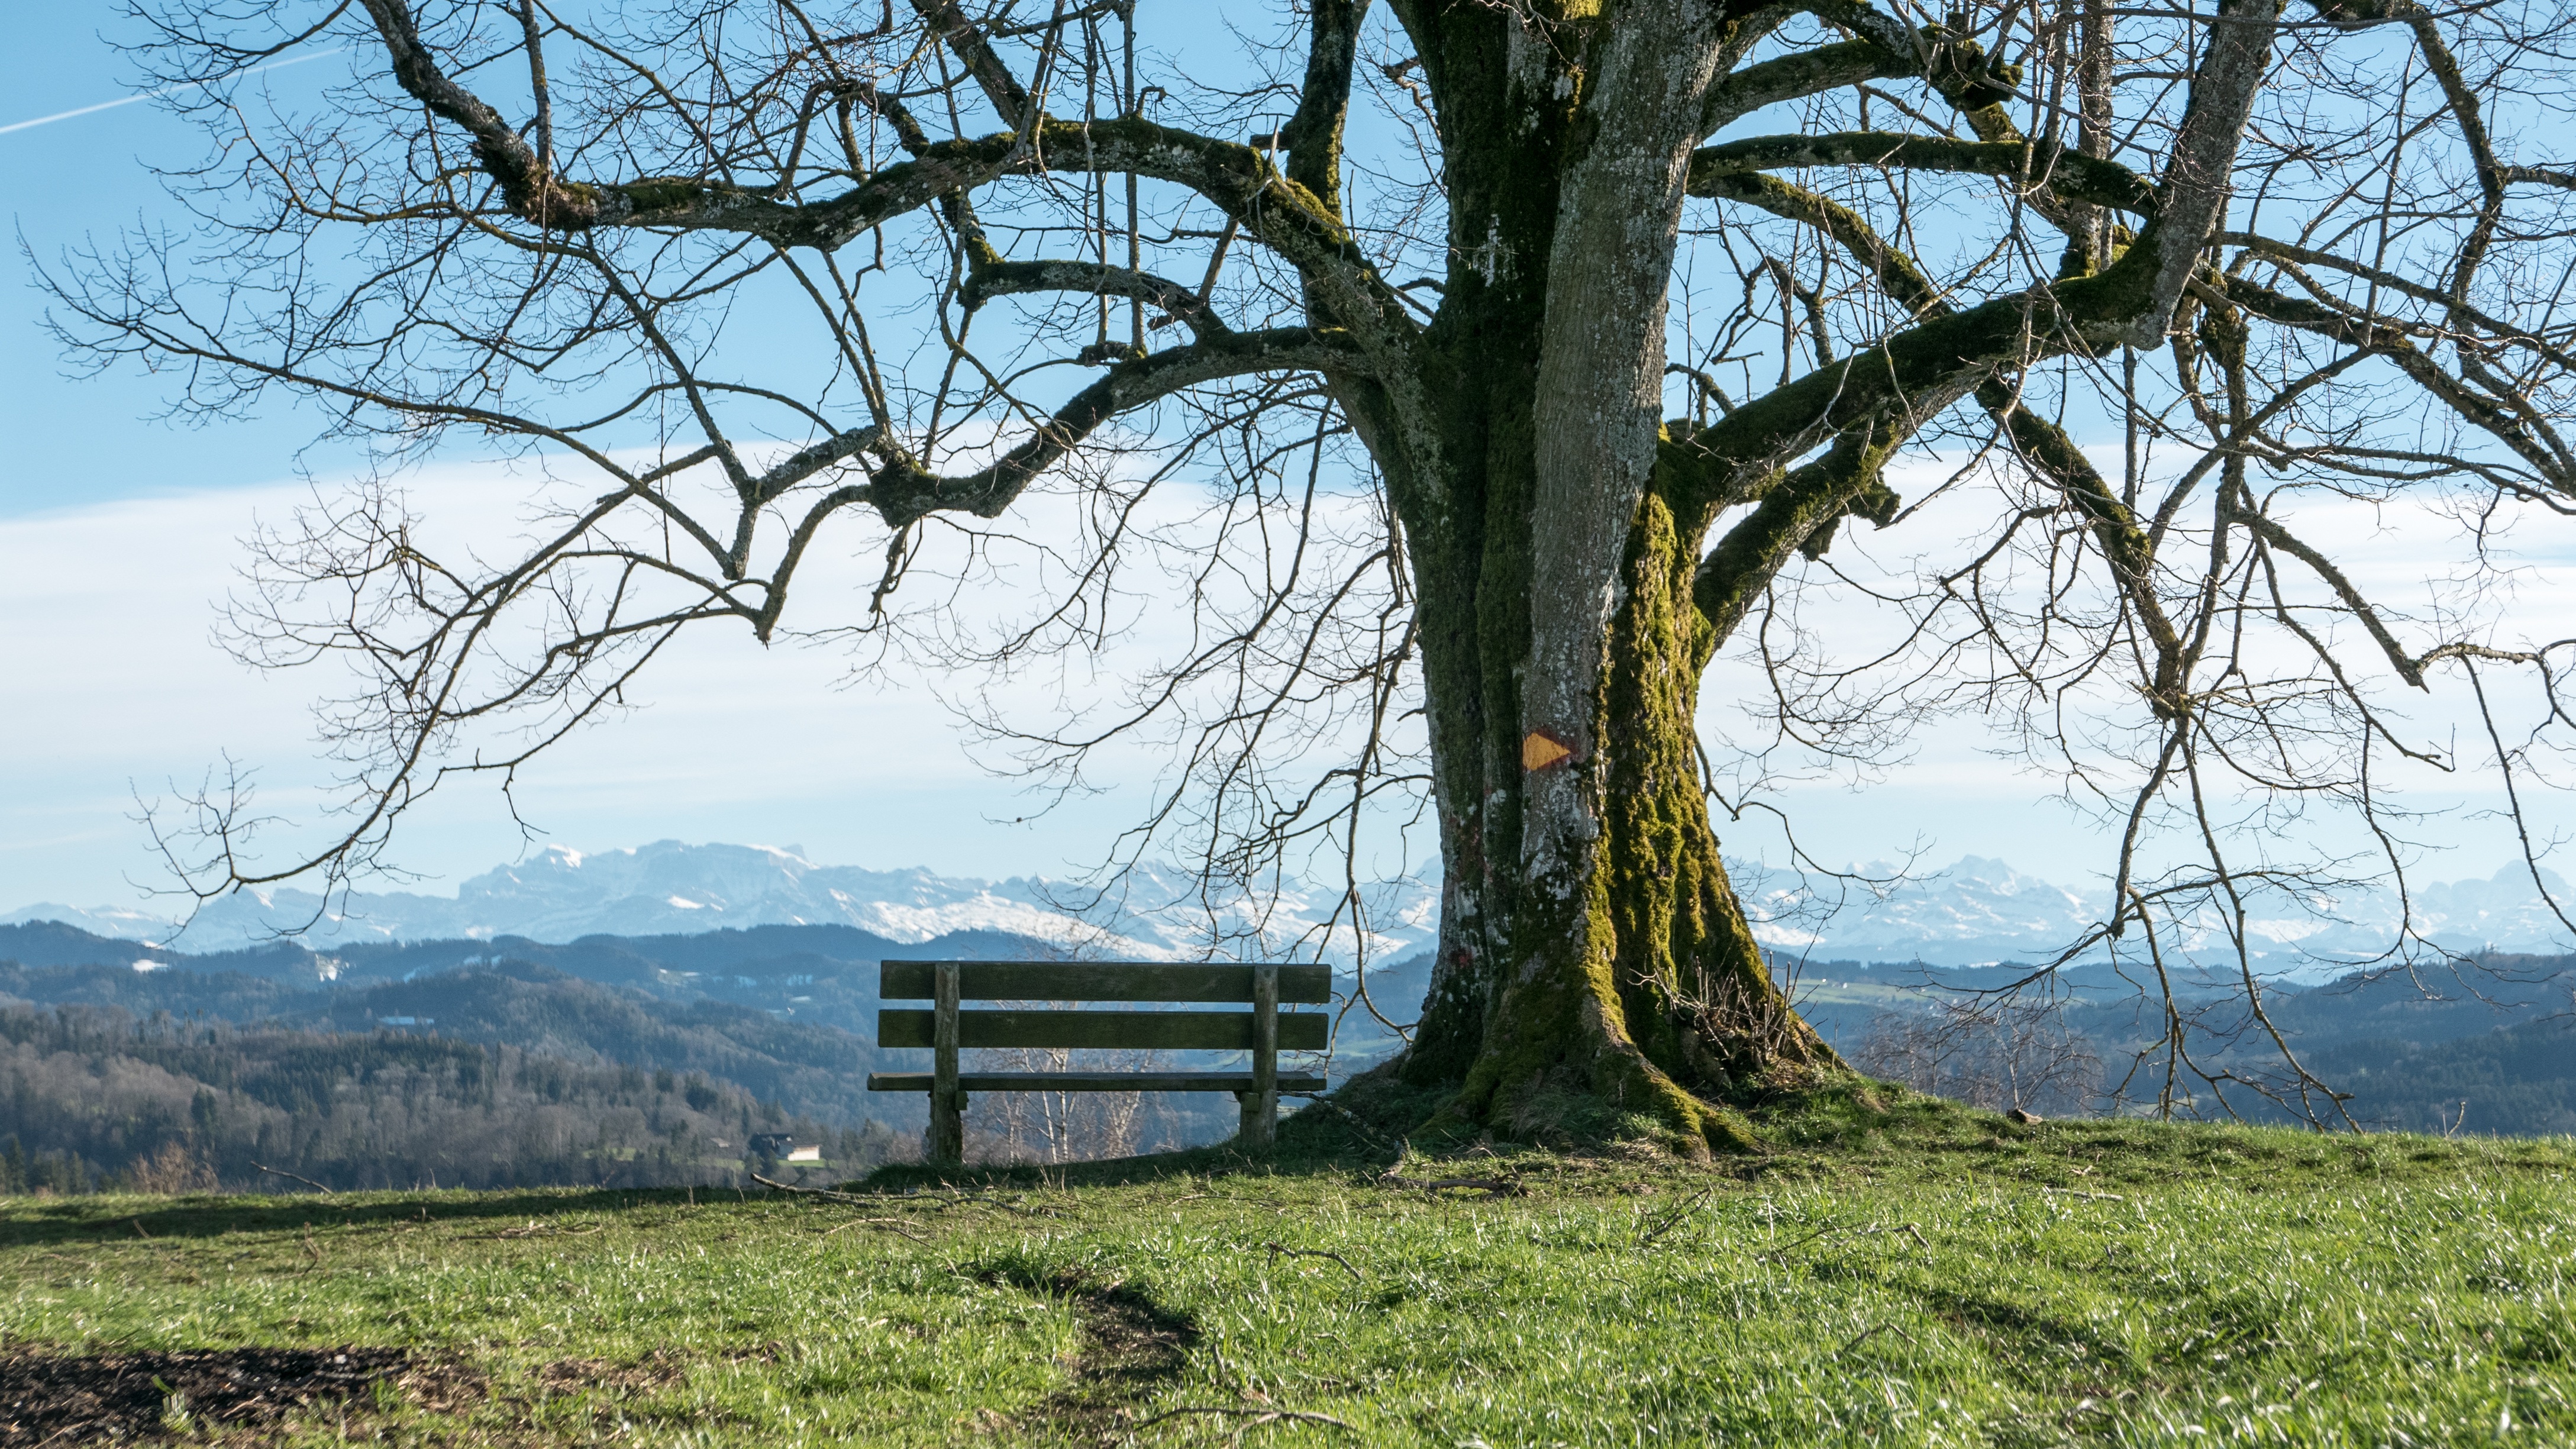
landscape, tree, nature, grass, branch, plant, meadow, morning, leaf, hill, flower, view, pasture, autumn, haze, rest, bank, mountains, switzerland, wide, woodland, habitat, rural area, atmospheric phenomenon, woody plant